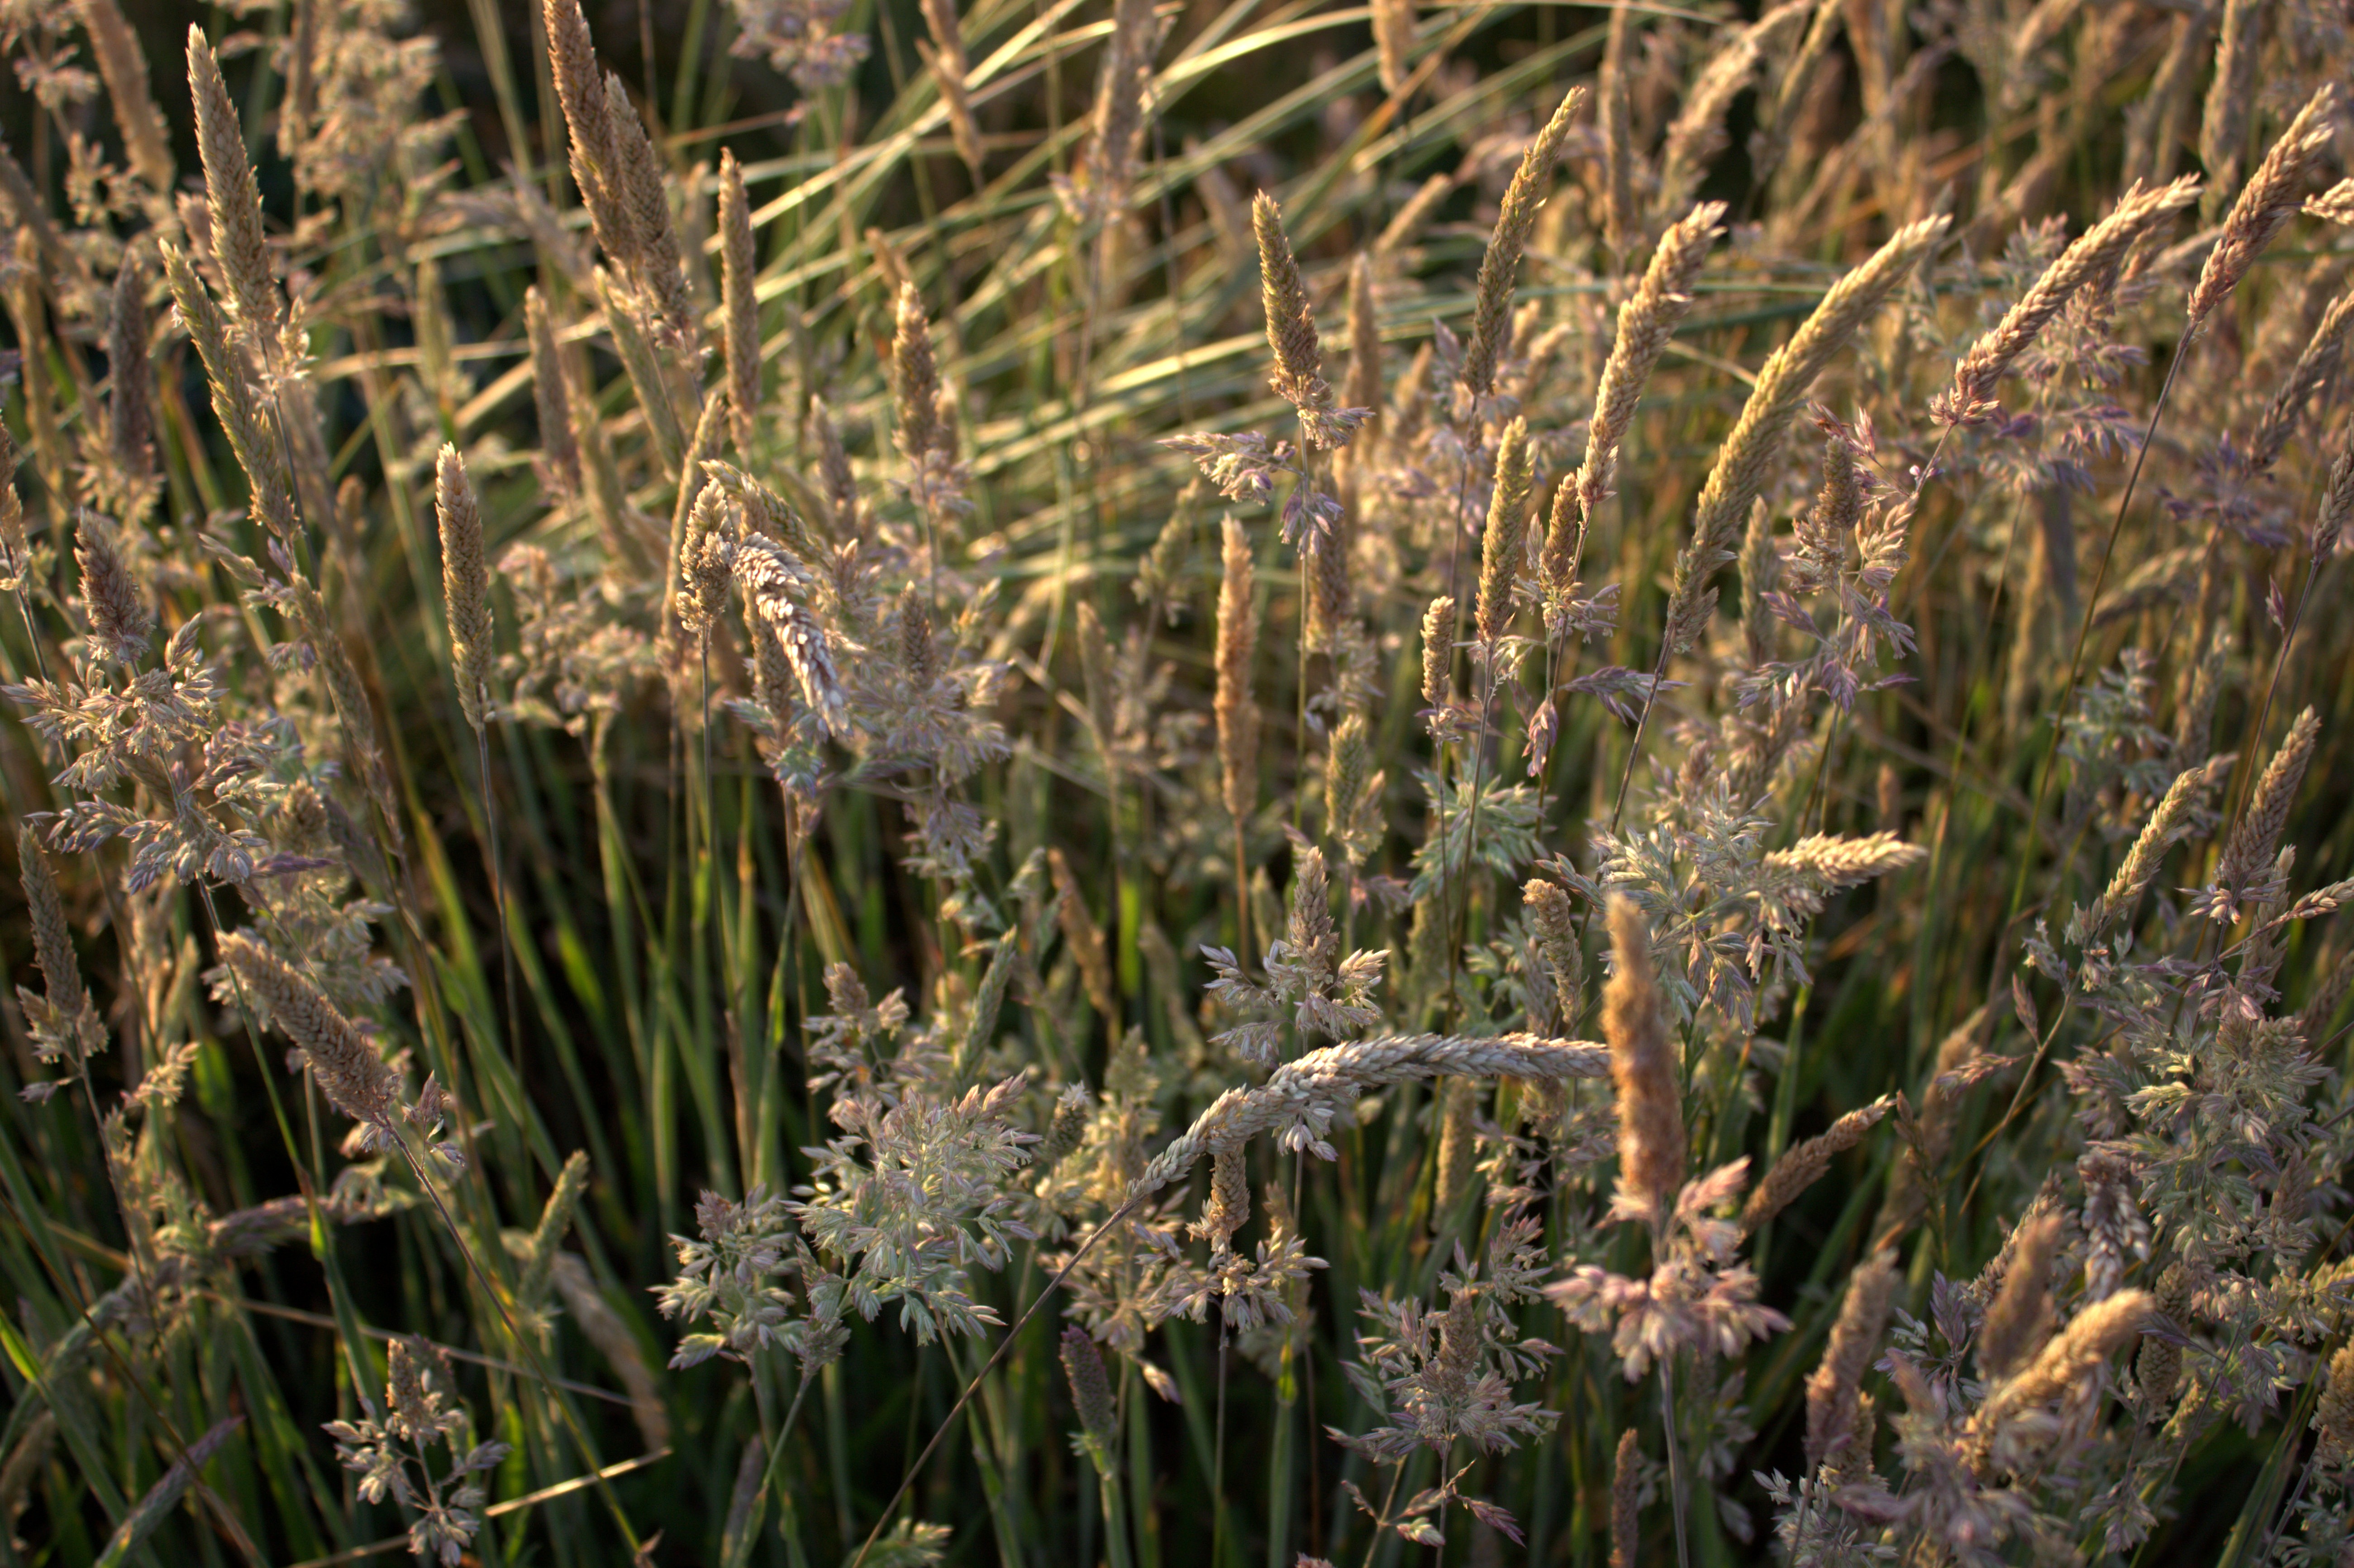
nature, grass, plant, field, meadow, prairie, flower, wildlife, crop, botany, agriculture, flora, wildflower, grassland, vegetation, wetland, habitat, ecosystem, grasses, flowering plant, natural environment, grass family, land plant, phragmites